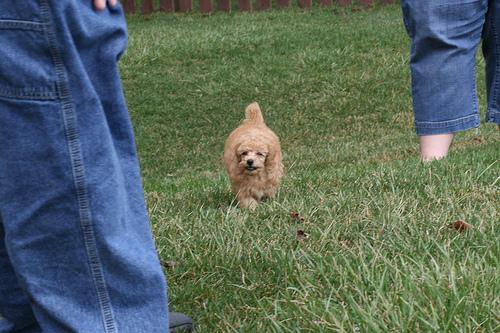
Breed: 200-n000010-miniature_poodle